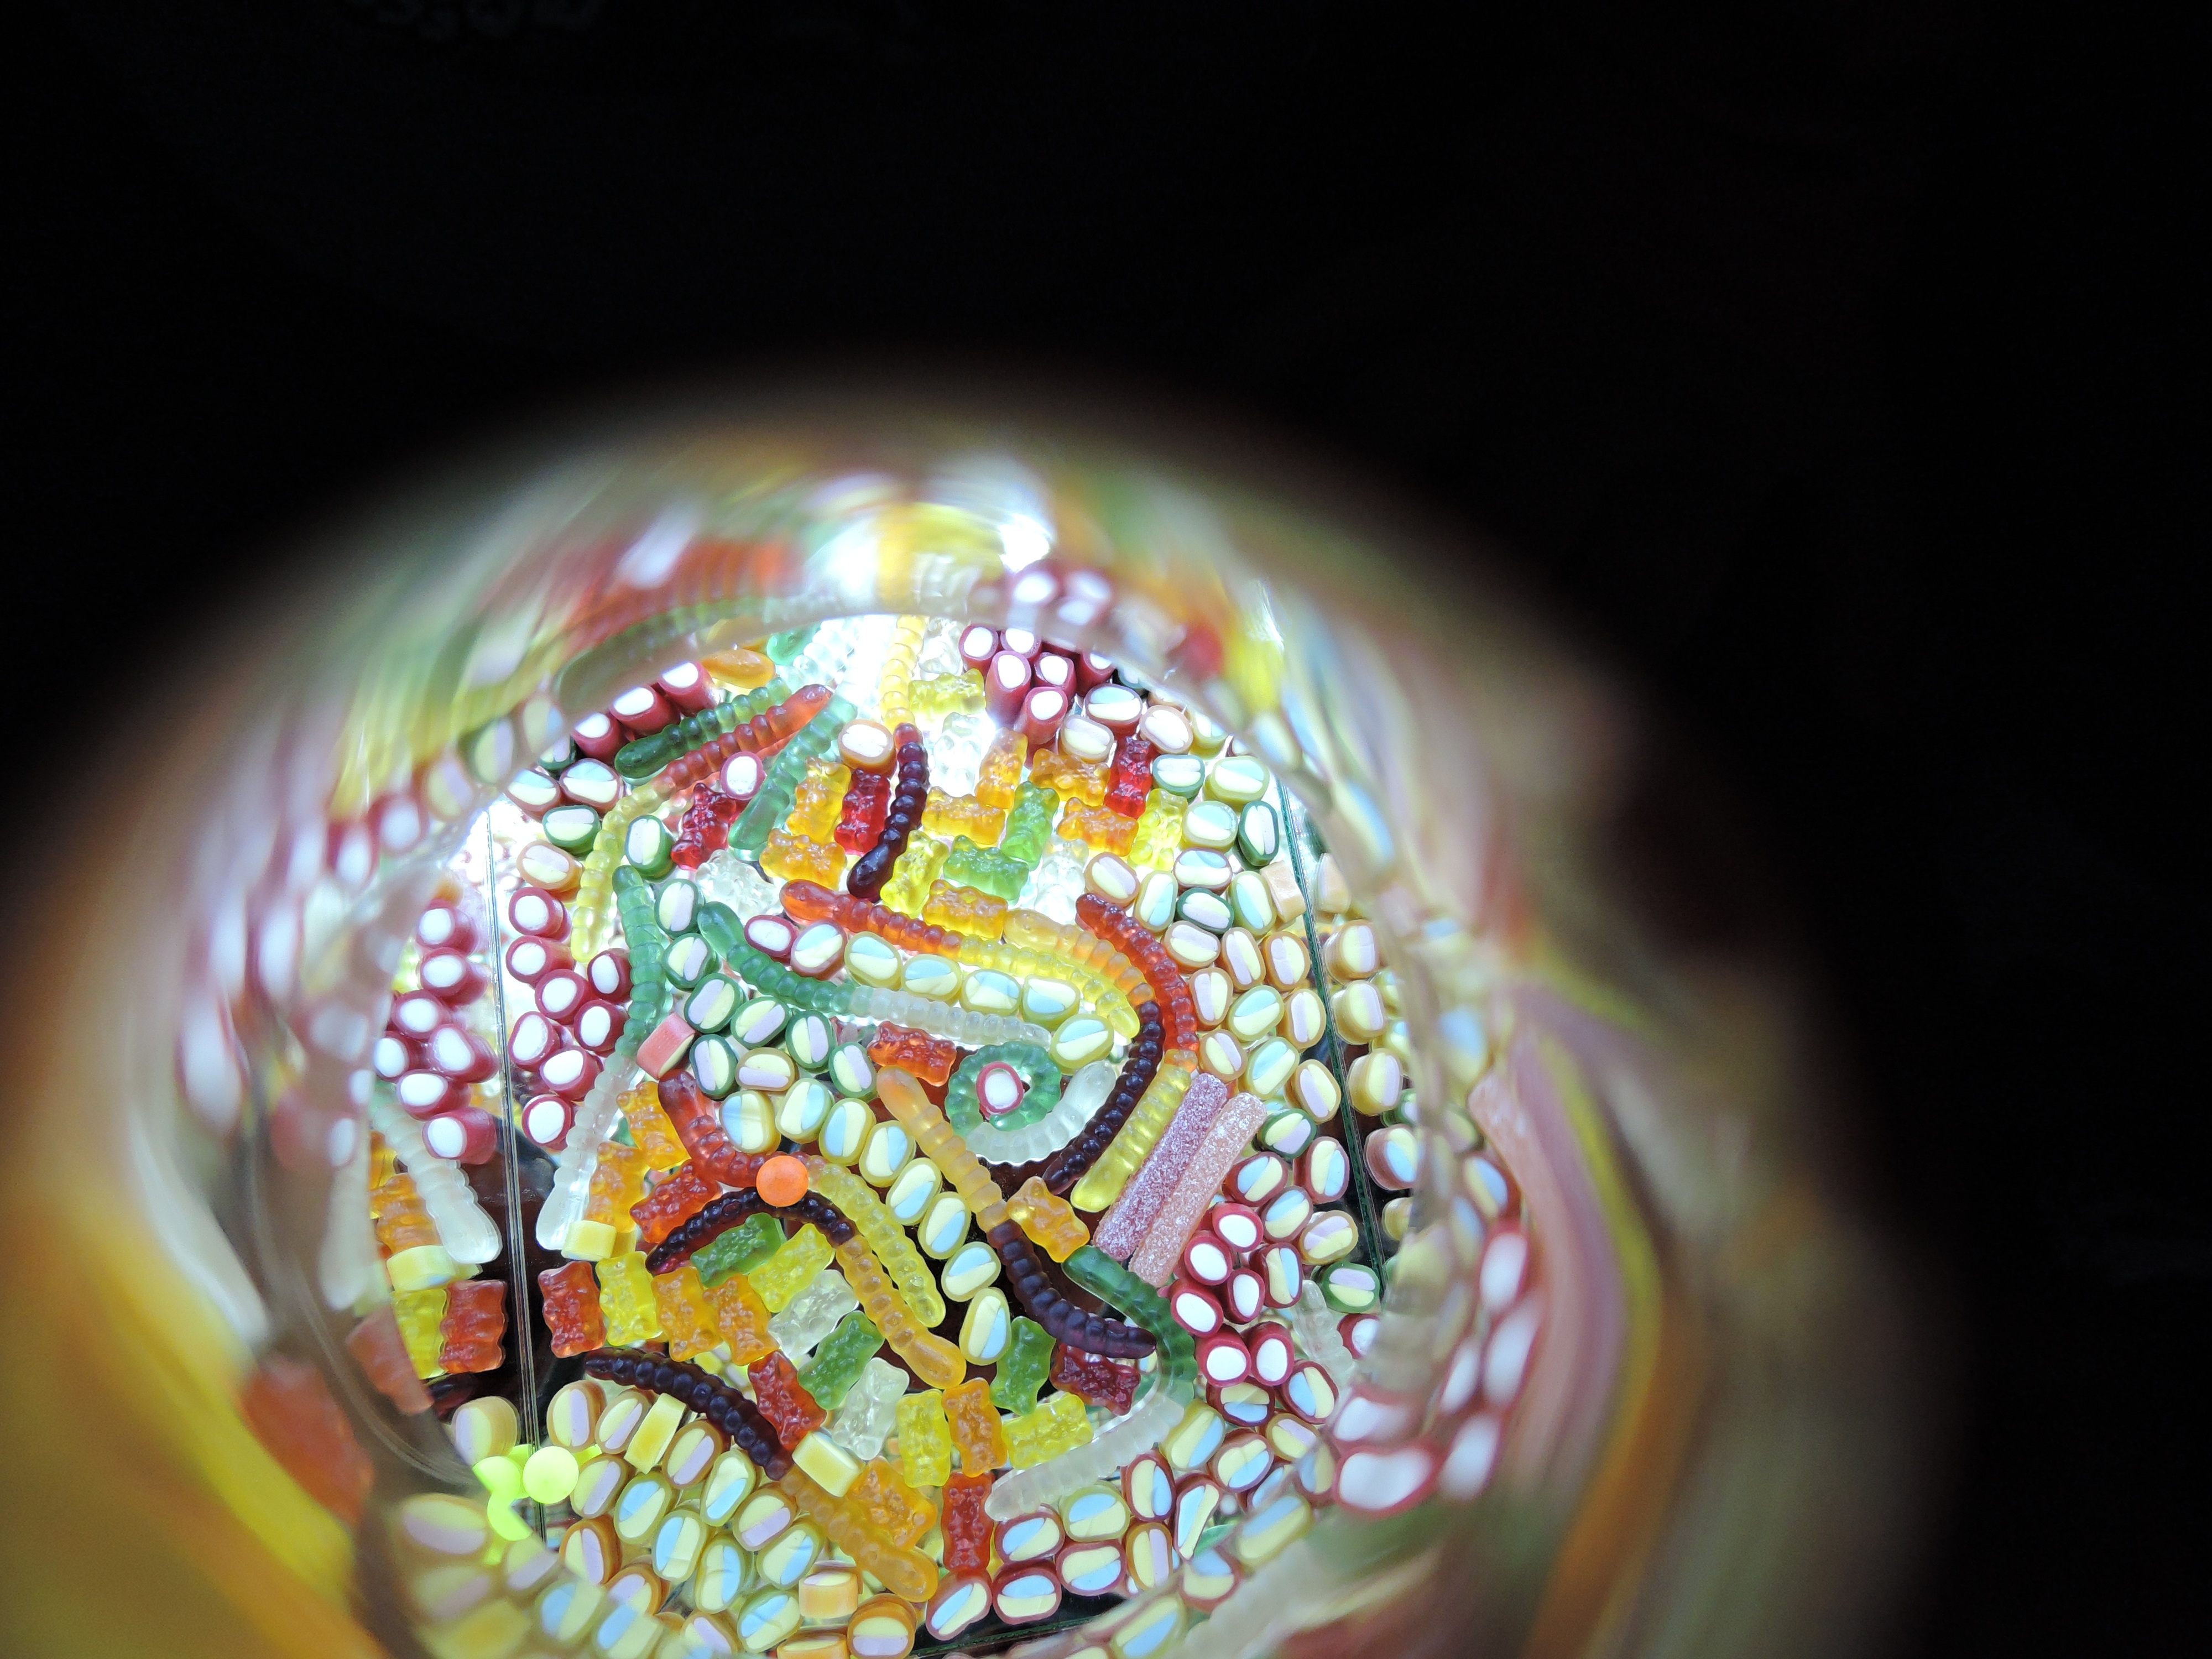
light, photography, glass, dark, decoration, green, reflection, color, black, toy, circle, close up, art, colors, background, ball, sphere, candy, organ, sweetness, abstraction, rubber, macro photography, teddy bears, haribo, gummy bears, liquid bubble, fractal art